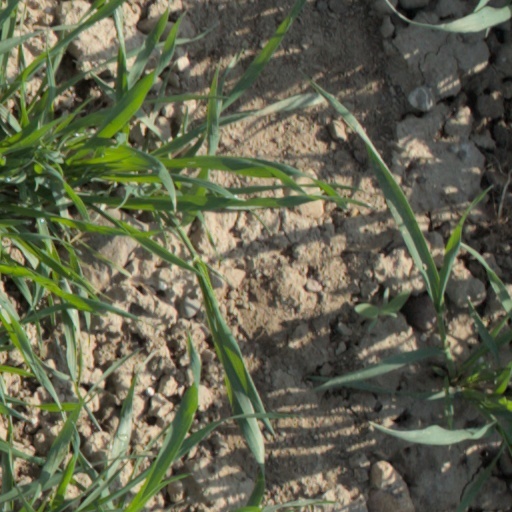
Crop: wheat